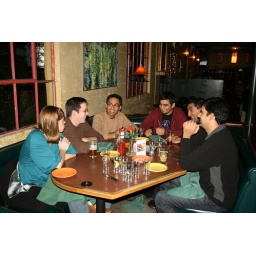
011908 - tied house in mountain view (14)